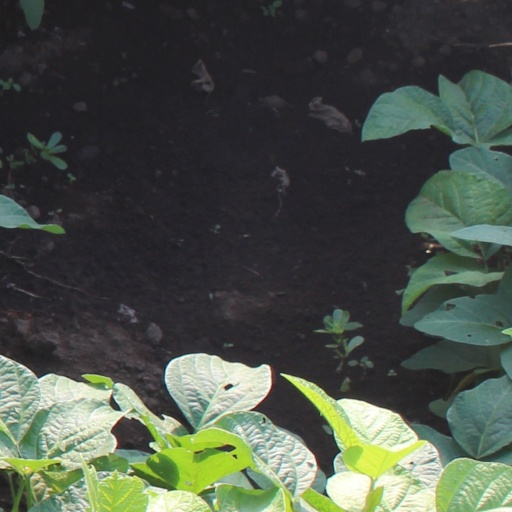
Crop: soybean